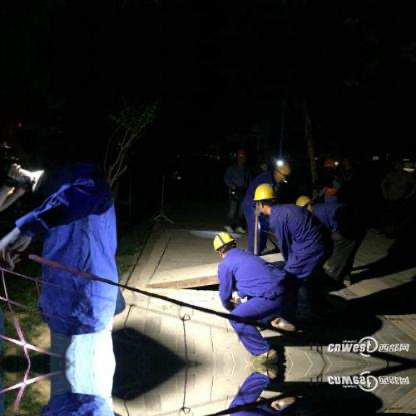
Objects in the image:
label: helmet
label: helmet
label: helmet
label: helmet